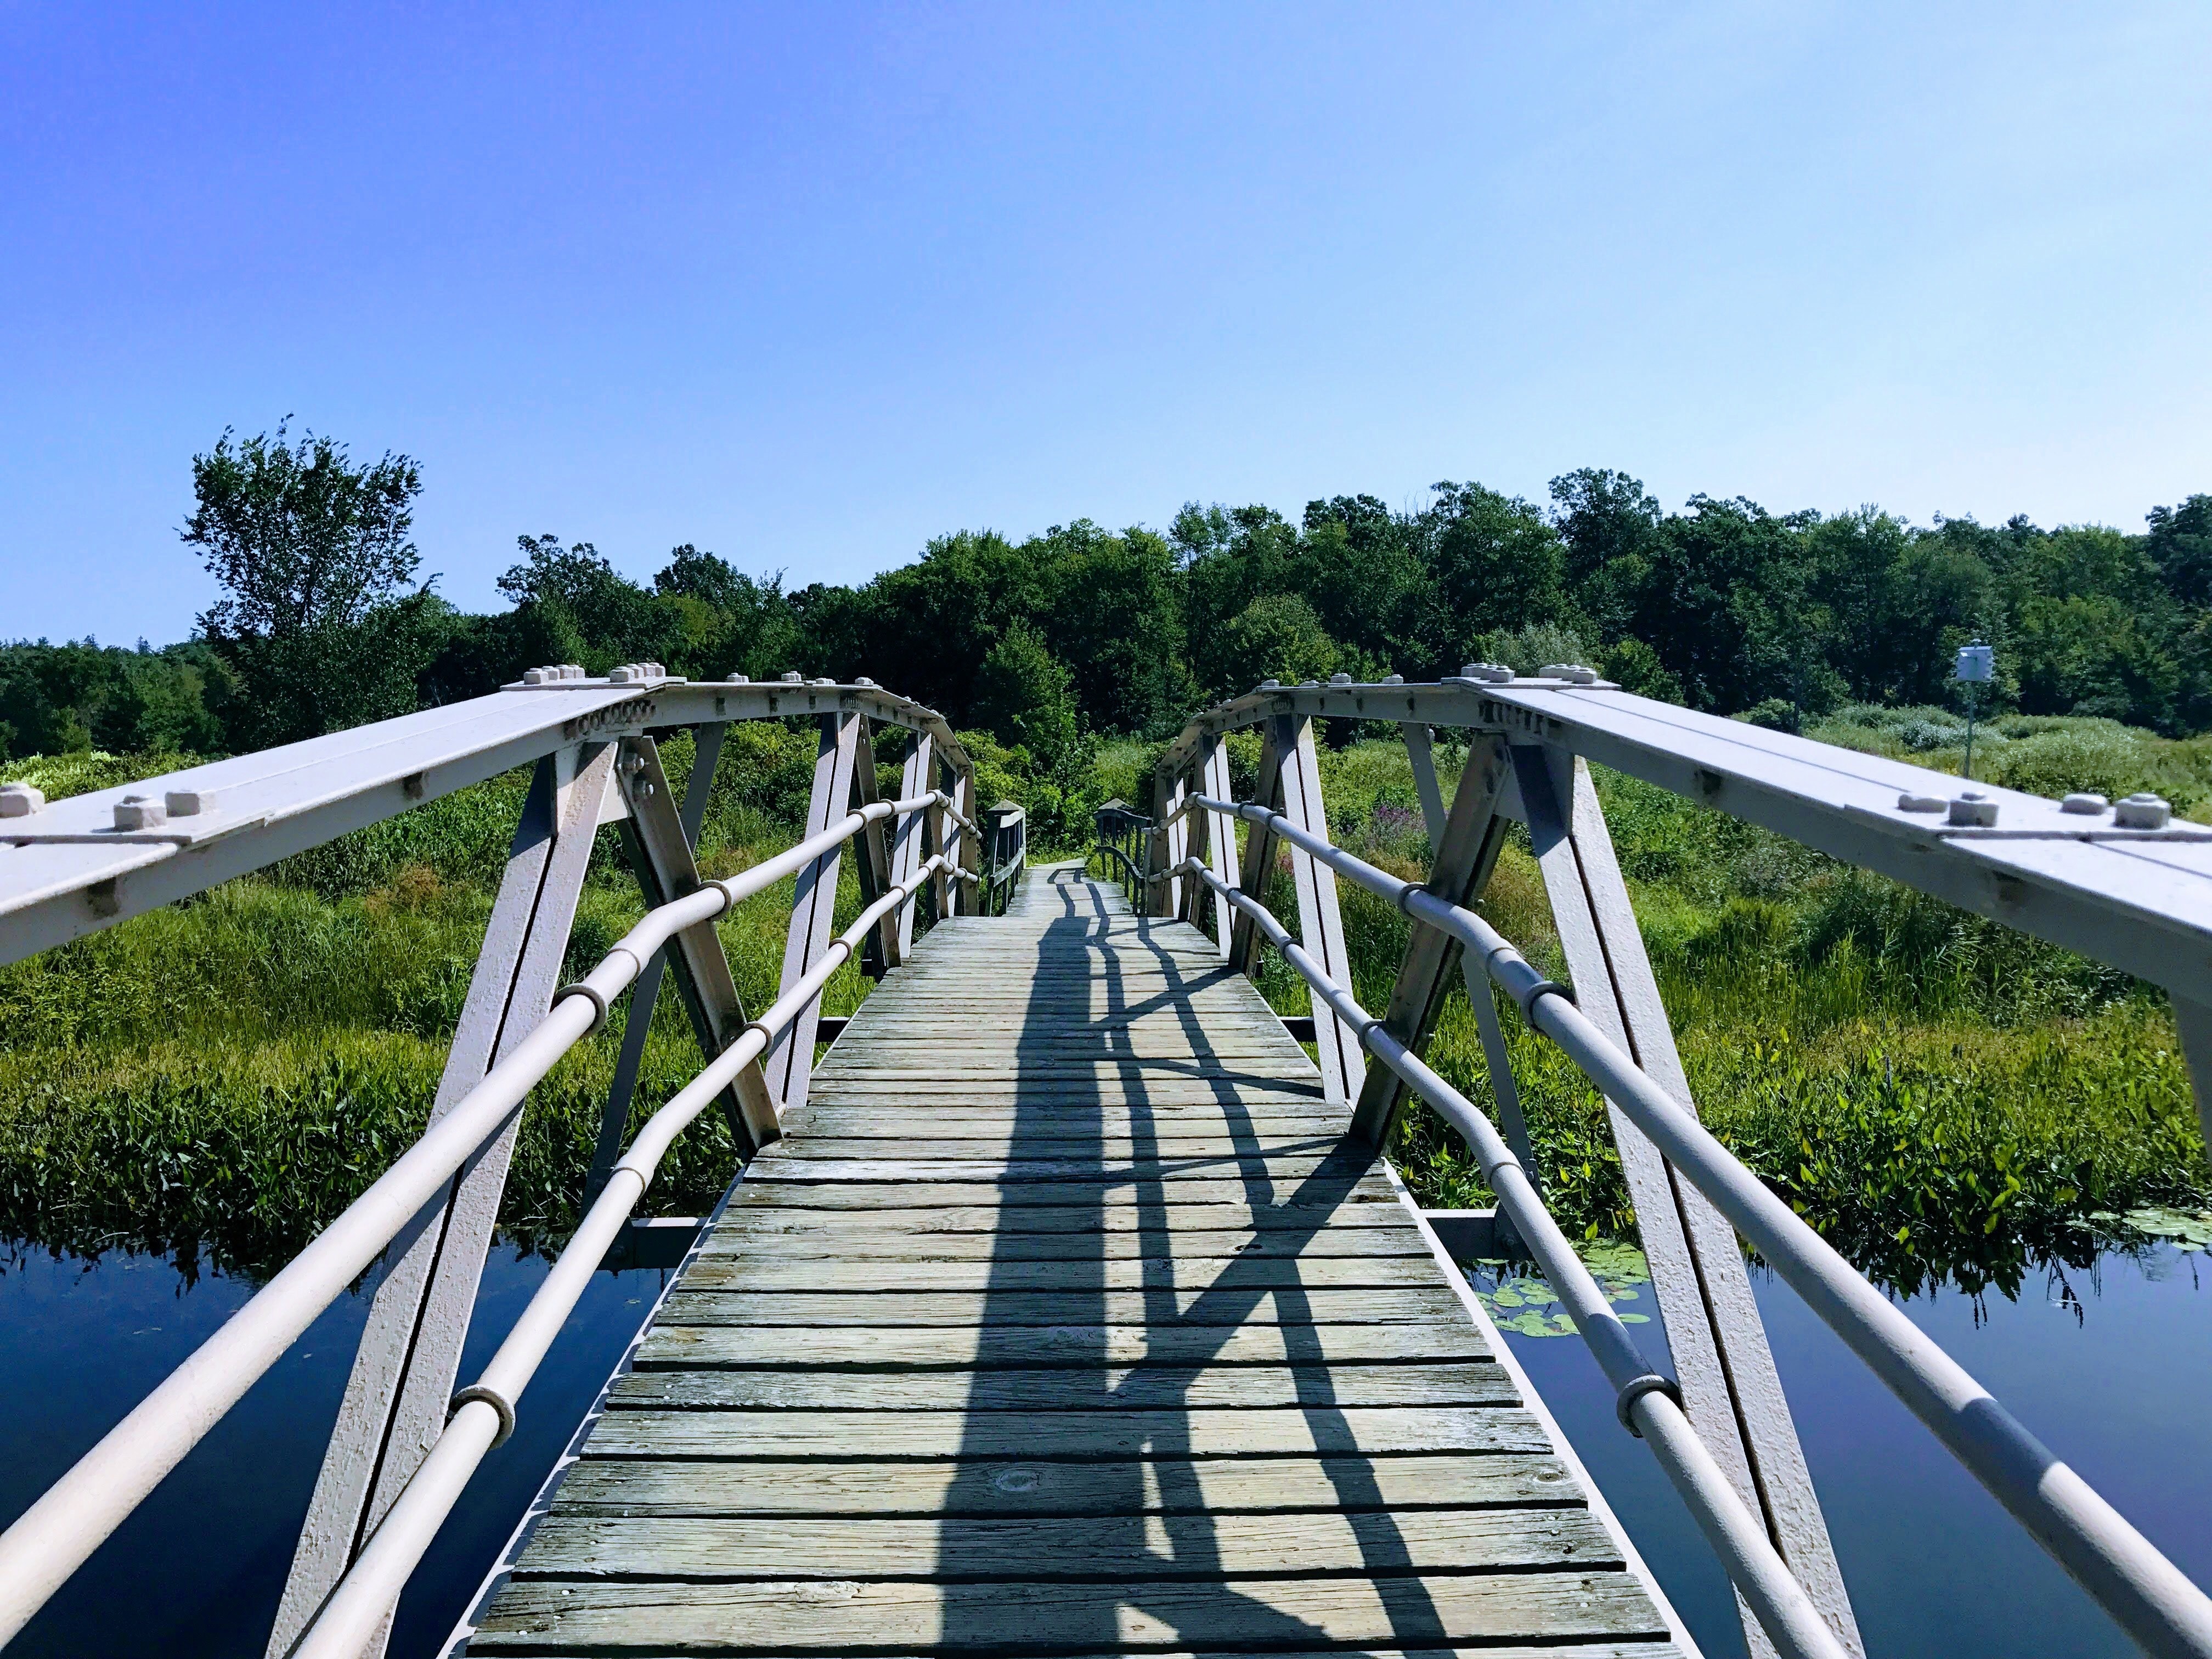
bridge, boardwalk, nature reserve, water, walkway, nonbuilding structure, tree, sky, river, plant, leisure, national park, skyway, canopy walkway